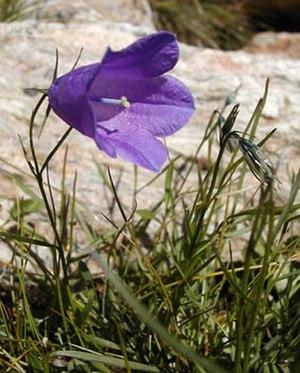
Les Campanulaceae forment une famille de plantes dicotylédones qui comprend 2 000 espèces réparties en 90 genres environ.